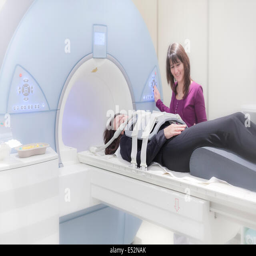
nurse assisting a female patient for mri scan